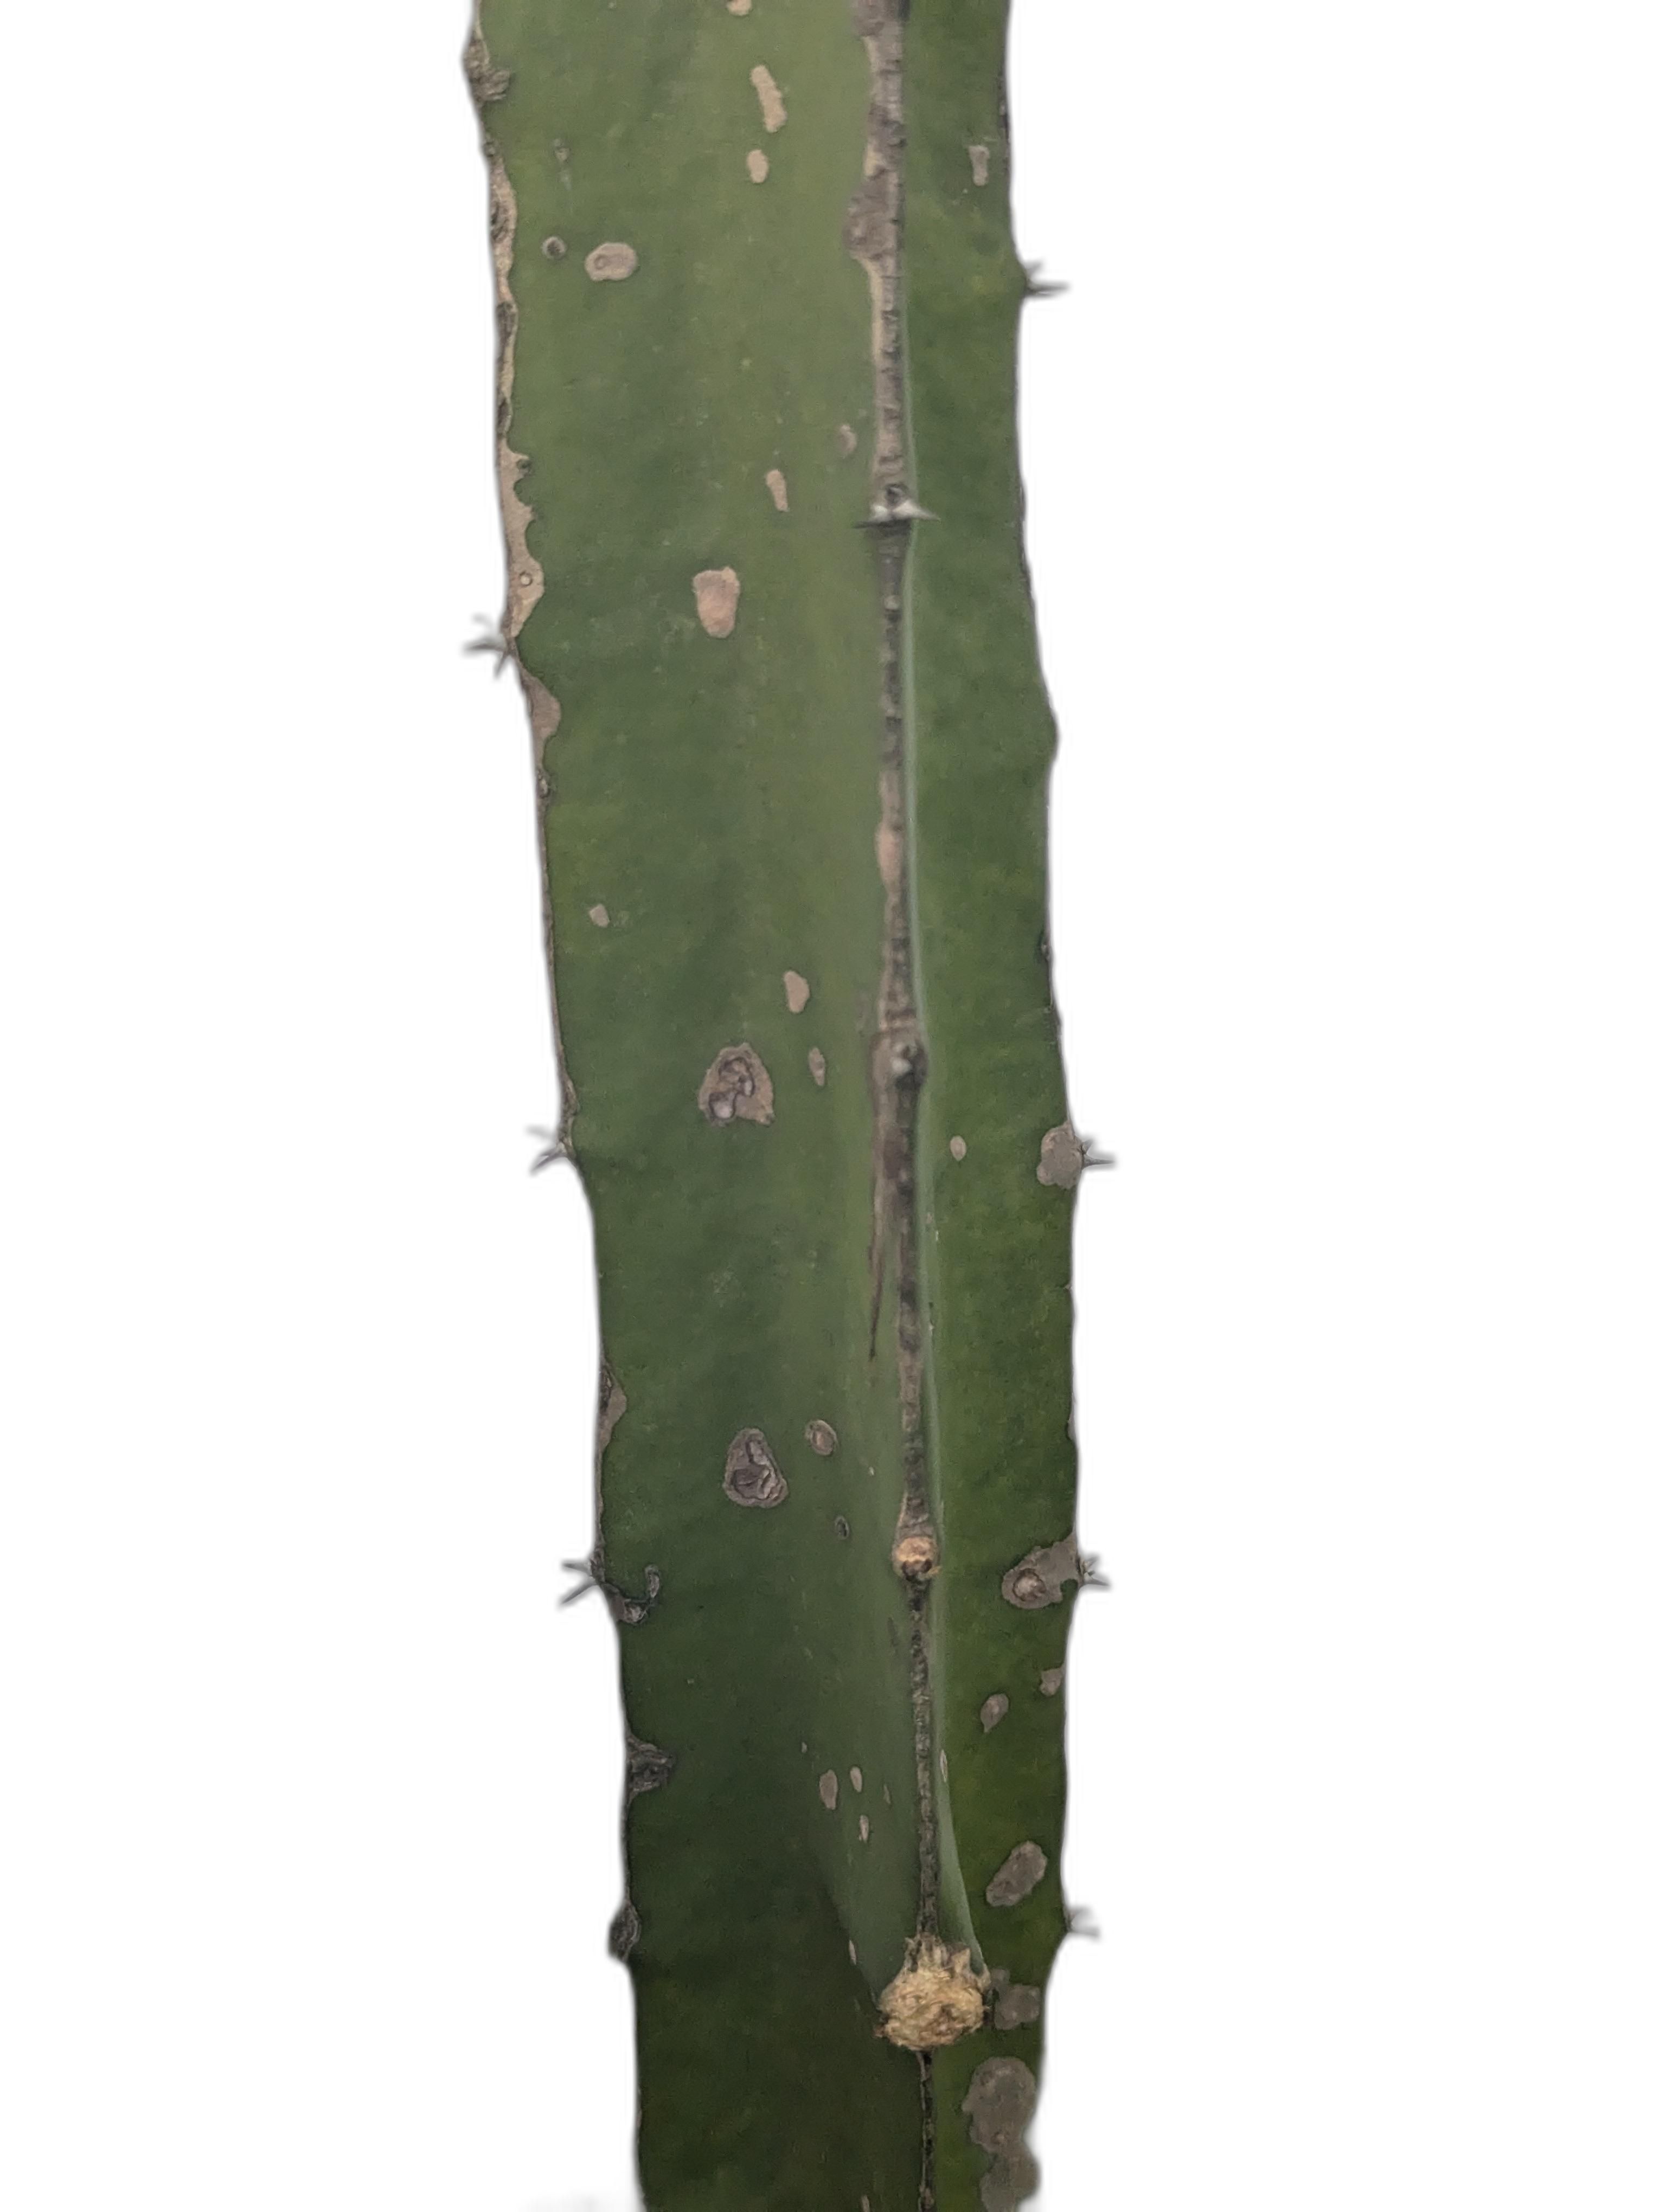
Label: Bad leaf